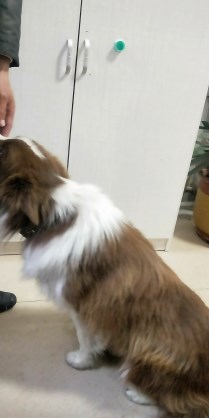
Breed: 2594-n000109-Border_collie